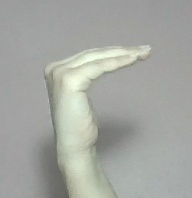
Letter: haa